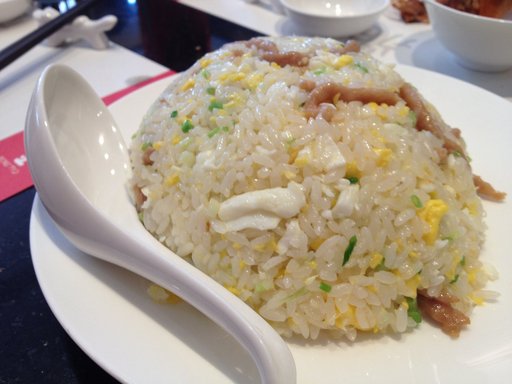
Label: fried_rice